Elector Bible

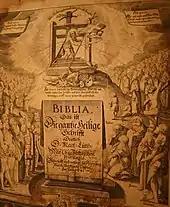
Title page of the "Elector Bible" (1649). 1758

The Elector Bible is a folio-sized Martin Luther translation of the Bible into German, containing both the Old and New Testaments, that was authorized by Ernest I, Duke of Saxe-Gotha and printed by Wolfgang Endter in Nuremberg, Germany from 1641 to 1758. Other names for this Bible are the Weimar Bible (after the city of Weimar) and the Ernestine Bible.